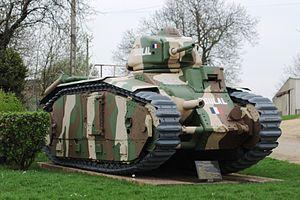
Char B1 bis ""Toulal"" à Stonne (Ardennes) Lëtzebuergesch: En Tanks B1 bis zu Stonne an den Ardennen: Den Tanks huet zur 3. Kompanie, 49. Panzerbatailloun, 3. Panzerdivisioun gehéiert. E war zu Stonne de 14. Mee 1940 ofgeschoss ginn. Zur Equipe hu gehéiert: Kommandant: Leitnant Caravéo Chauffer: Adjudant-Chef Henri Lefevre Funker: Sergant Pierre Butel 2te Chauffer: Kaperol-Chef René Chomette"
L'histoire de l'Armée de terre française débute dans les dernières phases de la guerre de Cent Ans avec la création de ses premières unités permanentes. Elle prend rapidement de l'importance et occupe régulièrement, au cours des siècles qui suivent, le premier rang européen.
La bataille de Stonne, opposant Allemands aux Français et se déroulant du 15 mai 1940 au 27 mai 1940, est une des plus importantes batailles de la campagne de l'ouest.